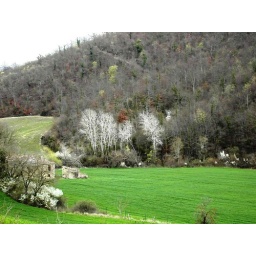
Umbrian hills in spring. Love the white of the trees and the bianca spina against the winter wheat and the bare hills